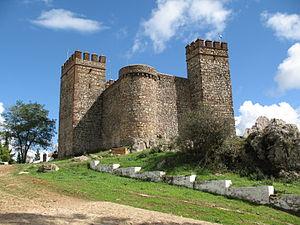
Le château de Cortegana, Andalousie.
Le château de Cortegana est une forteresse médiévale située à Cortegana, dans la province espagnole de Huelva, en Andalousie. Elle fut bâtie au XIIIᵉ siècle sur le site d'un château plus ancien. Le roi Sanche IV de Castille ordonna sa construction en plein conflit avec le royaume voisin du Portugal.